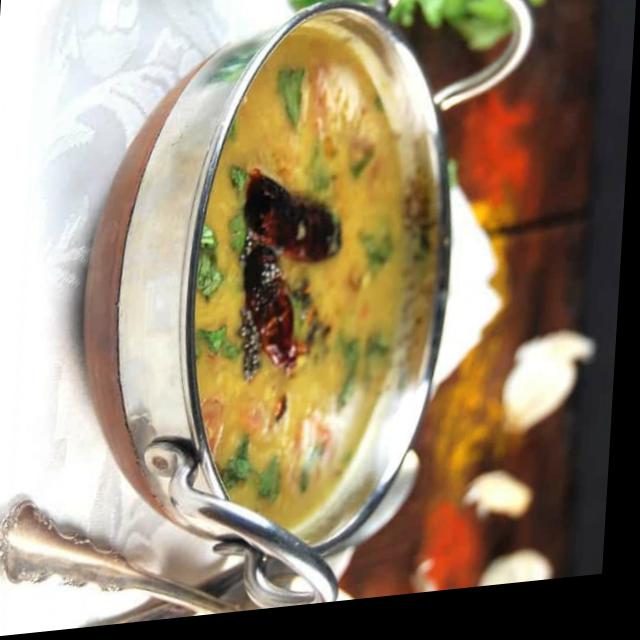
Dish: dal_makhani